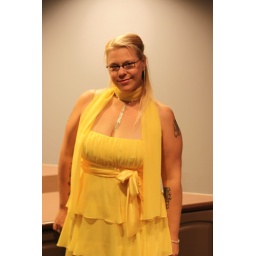
Me in my yellow dress